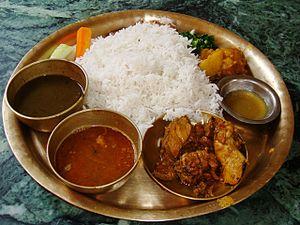
Un thali est un repas indien et népalais dont la composition diffère d'une région à l'autre. Il s'agit d'un assortiment de plats servis généralement dans de petits récipients en métal disposés sur un plateau rond, également en métal. Le prix en est généralement modeste et les plats nourrissants.